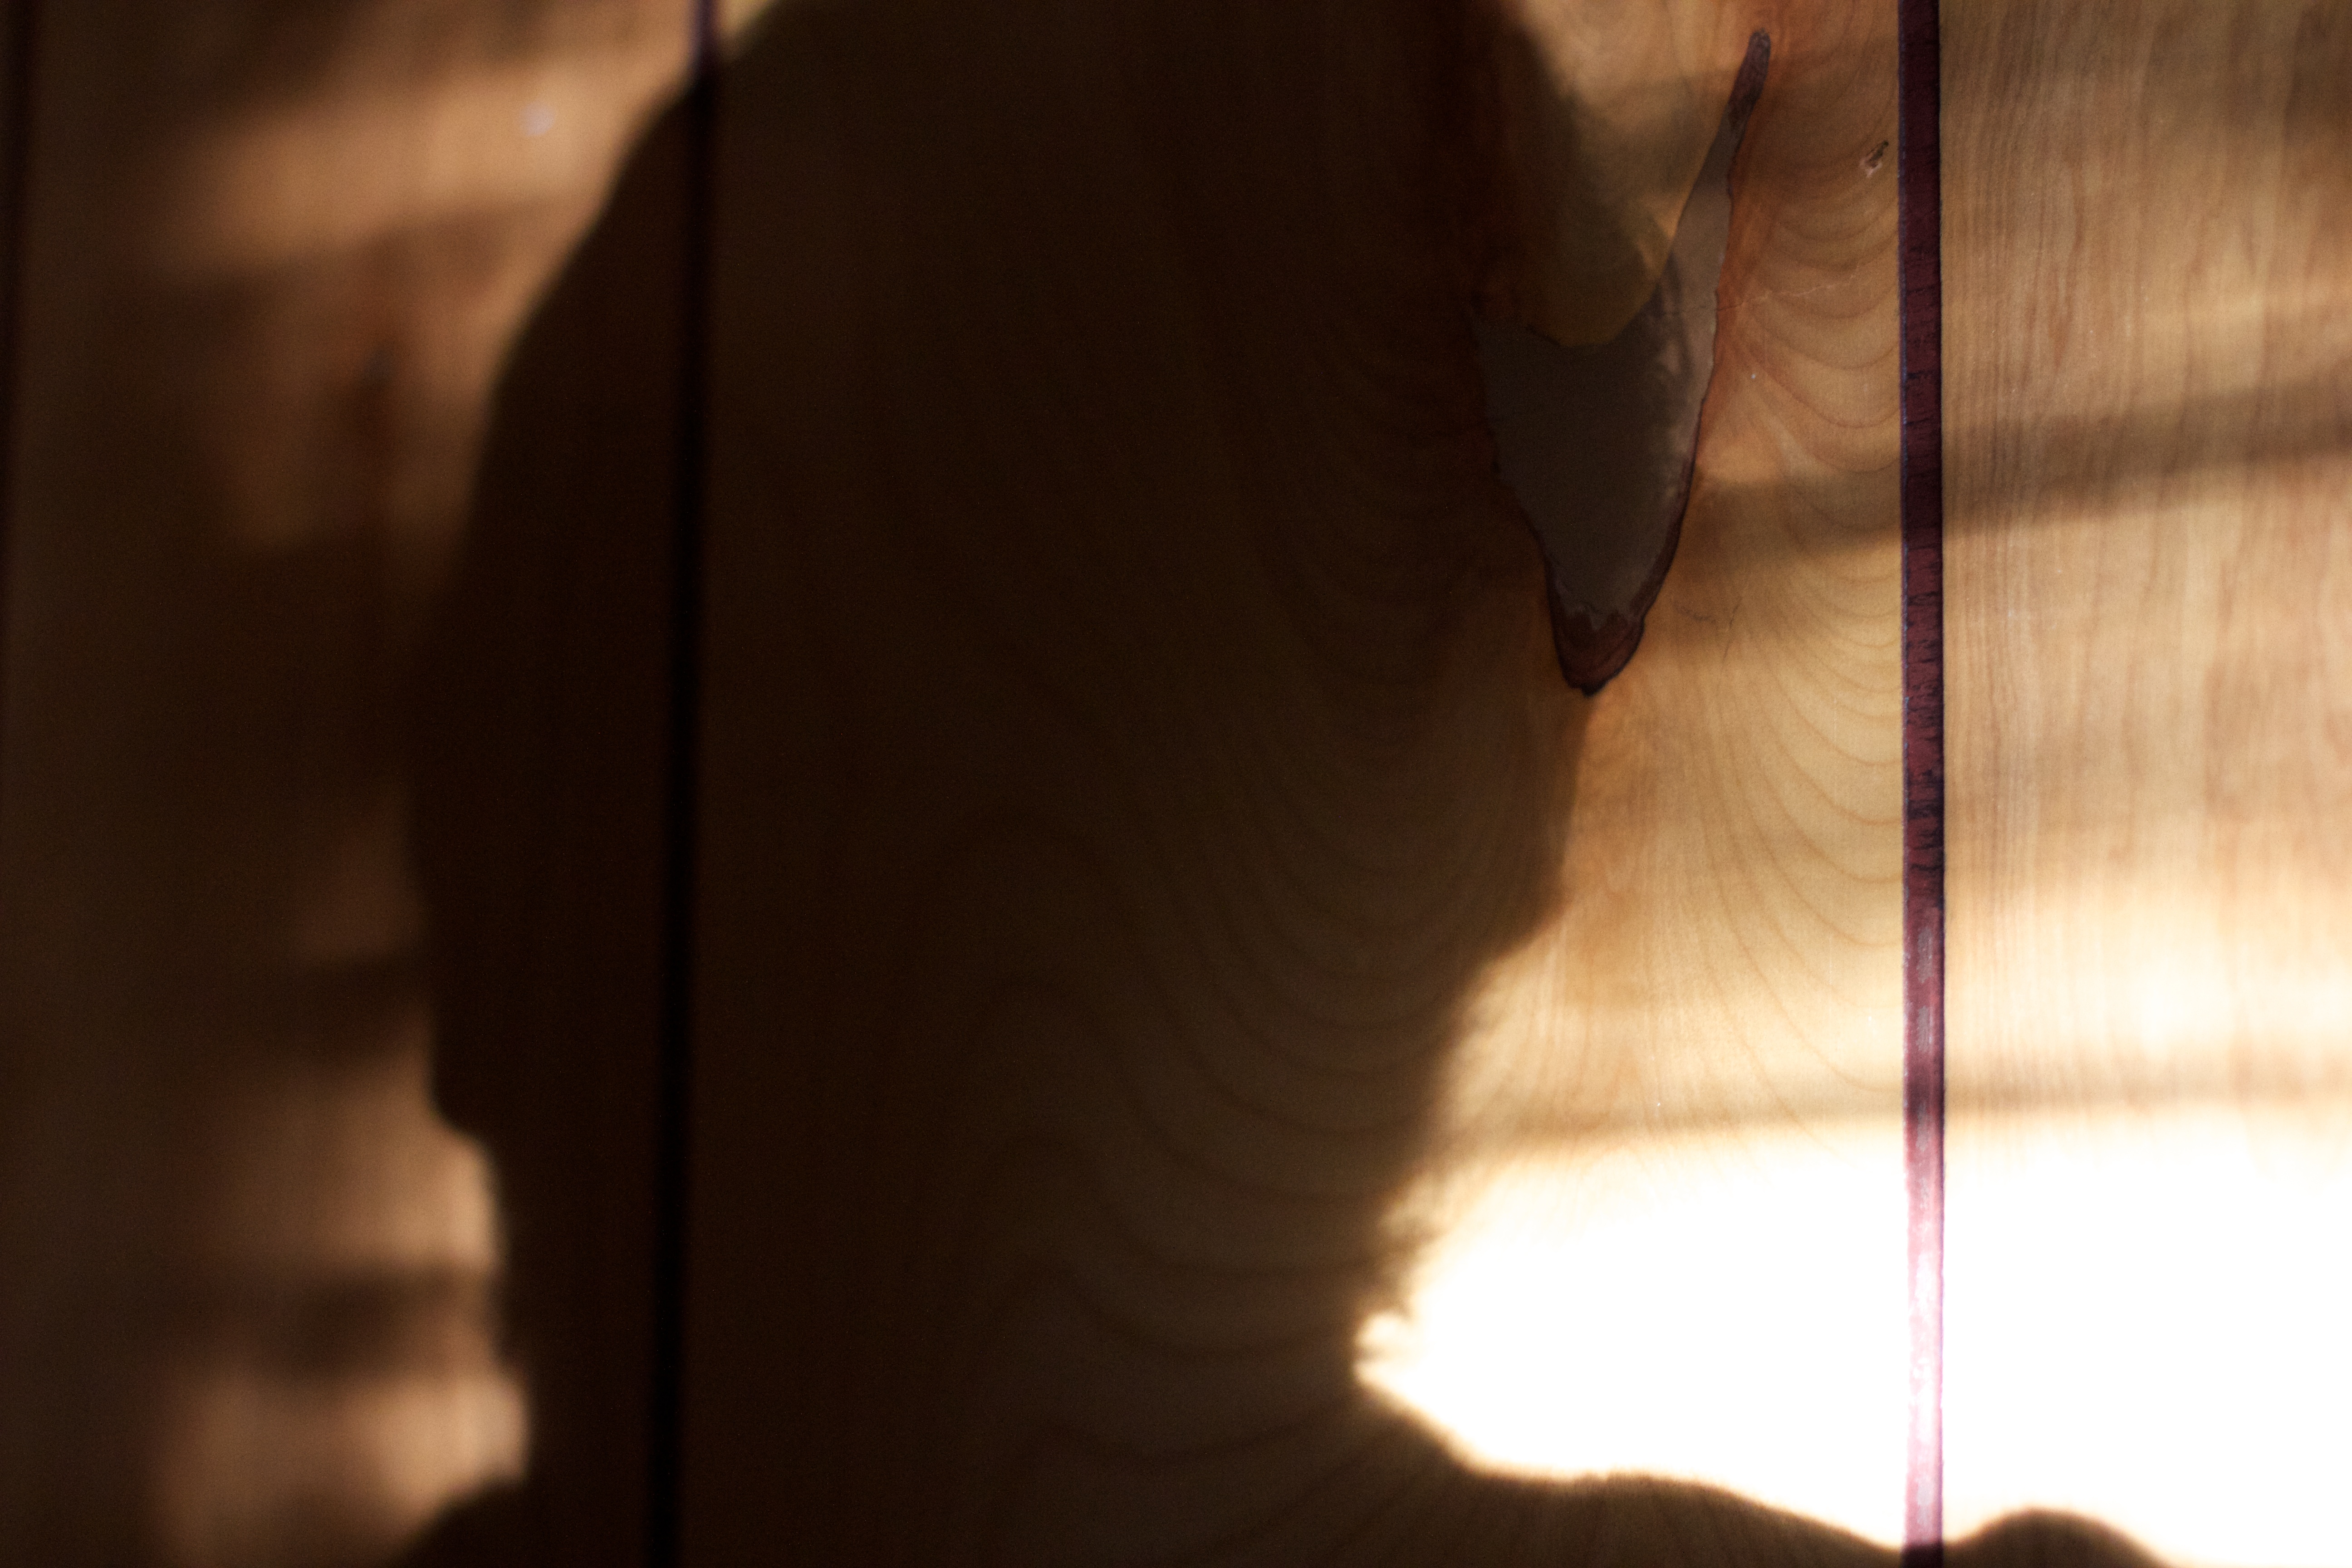
hand, light, sunlight, color, shadow, darkness, black, lighting, close up, eye, organ